Eridu

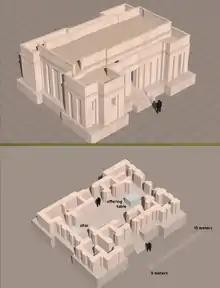
Large buildings, implying centralized government, started to be made. Eridu Temple, final Ubaid period

In March 2006, Giovanni Pettinato and S. Chiod from Rome's La Sapienza University claimed to have discovered 500 Early Dynastic historical and literary cuneiform tablets on the surface at Eridu "disturbed by an explosion". The tablets were said to be from 2600 to 2100 BC (rulers Eannatum to Amar-Sin) and be part of a library. A team was sent to the site by Iraq's State Board of Antiquities and Heritage which found no tablets, only stamped bricks from Eridu and surrounding sites such as Ur. Nor was there a permit to excavate at the site issued to anyone. At this point Pettinato stated that they had actually found 70 inscribed bricks. This turned out to be stamped bricks used to build the modern Eridu dig-house. The dig-house had been built using bricks from the demolished Leonard Woolley’s expedition house at Ur (clearly spelled out in the 1981 Iraqi excavation report to avoid confusion to future archaeologists. Most of the bricks